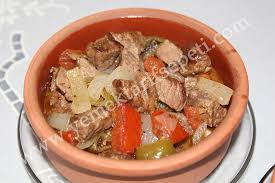
Yemek: et_sote